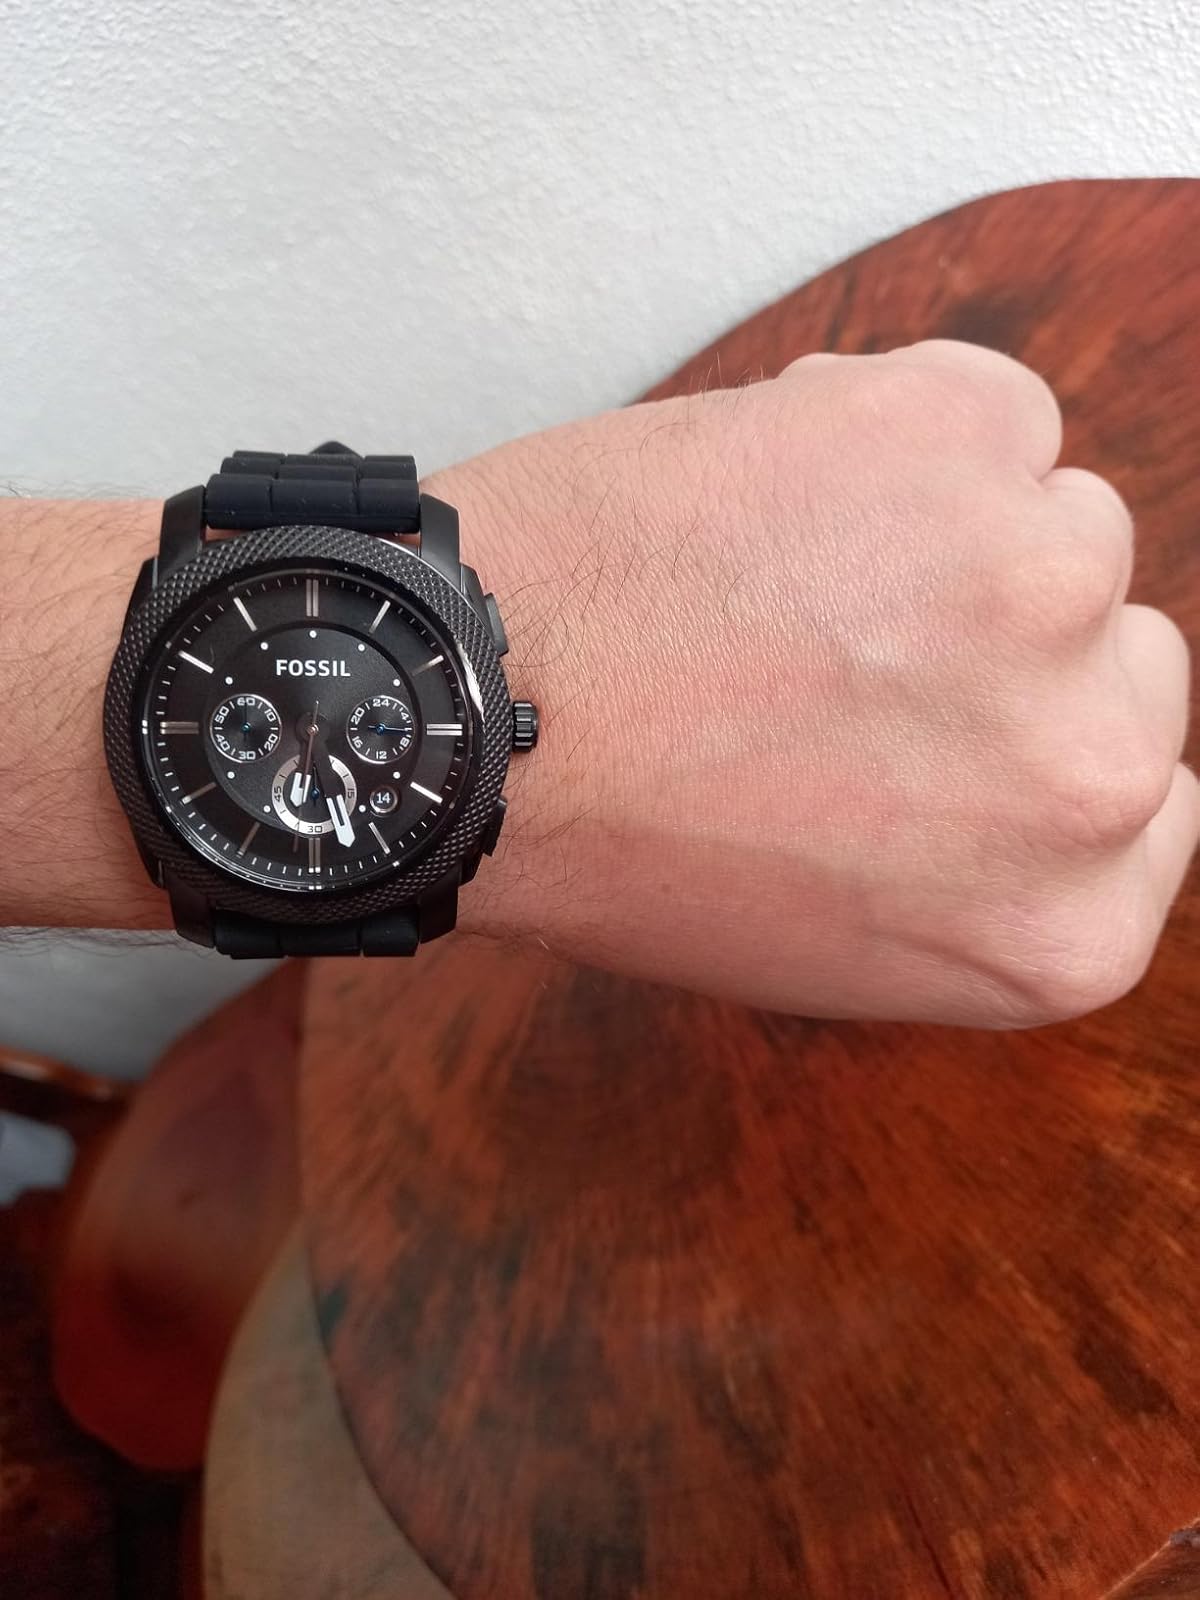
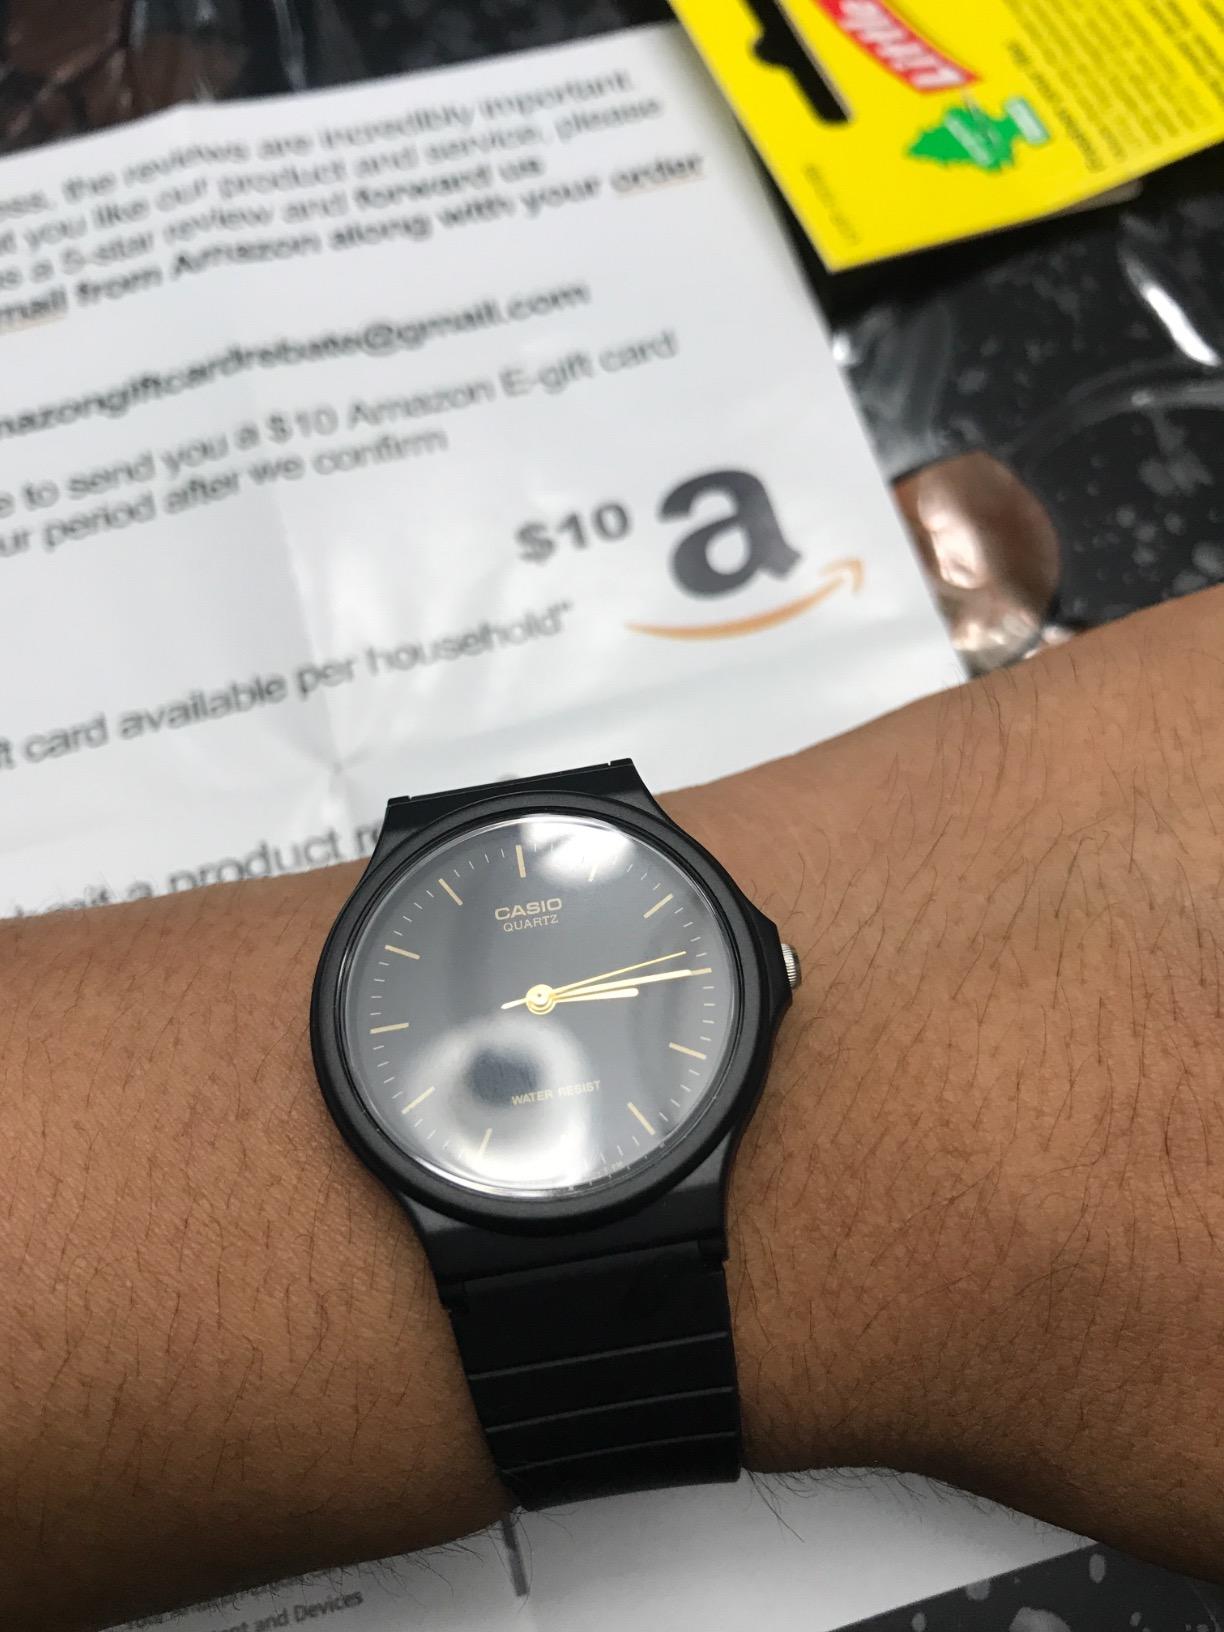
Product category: accessories_watch
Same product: no